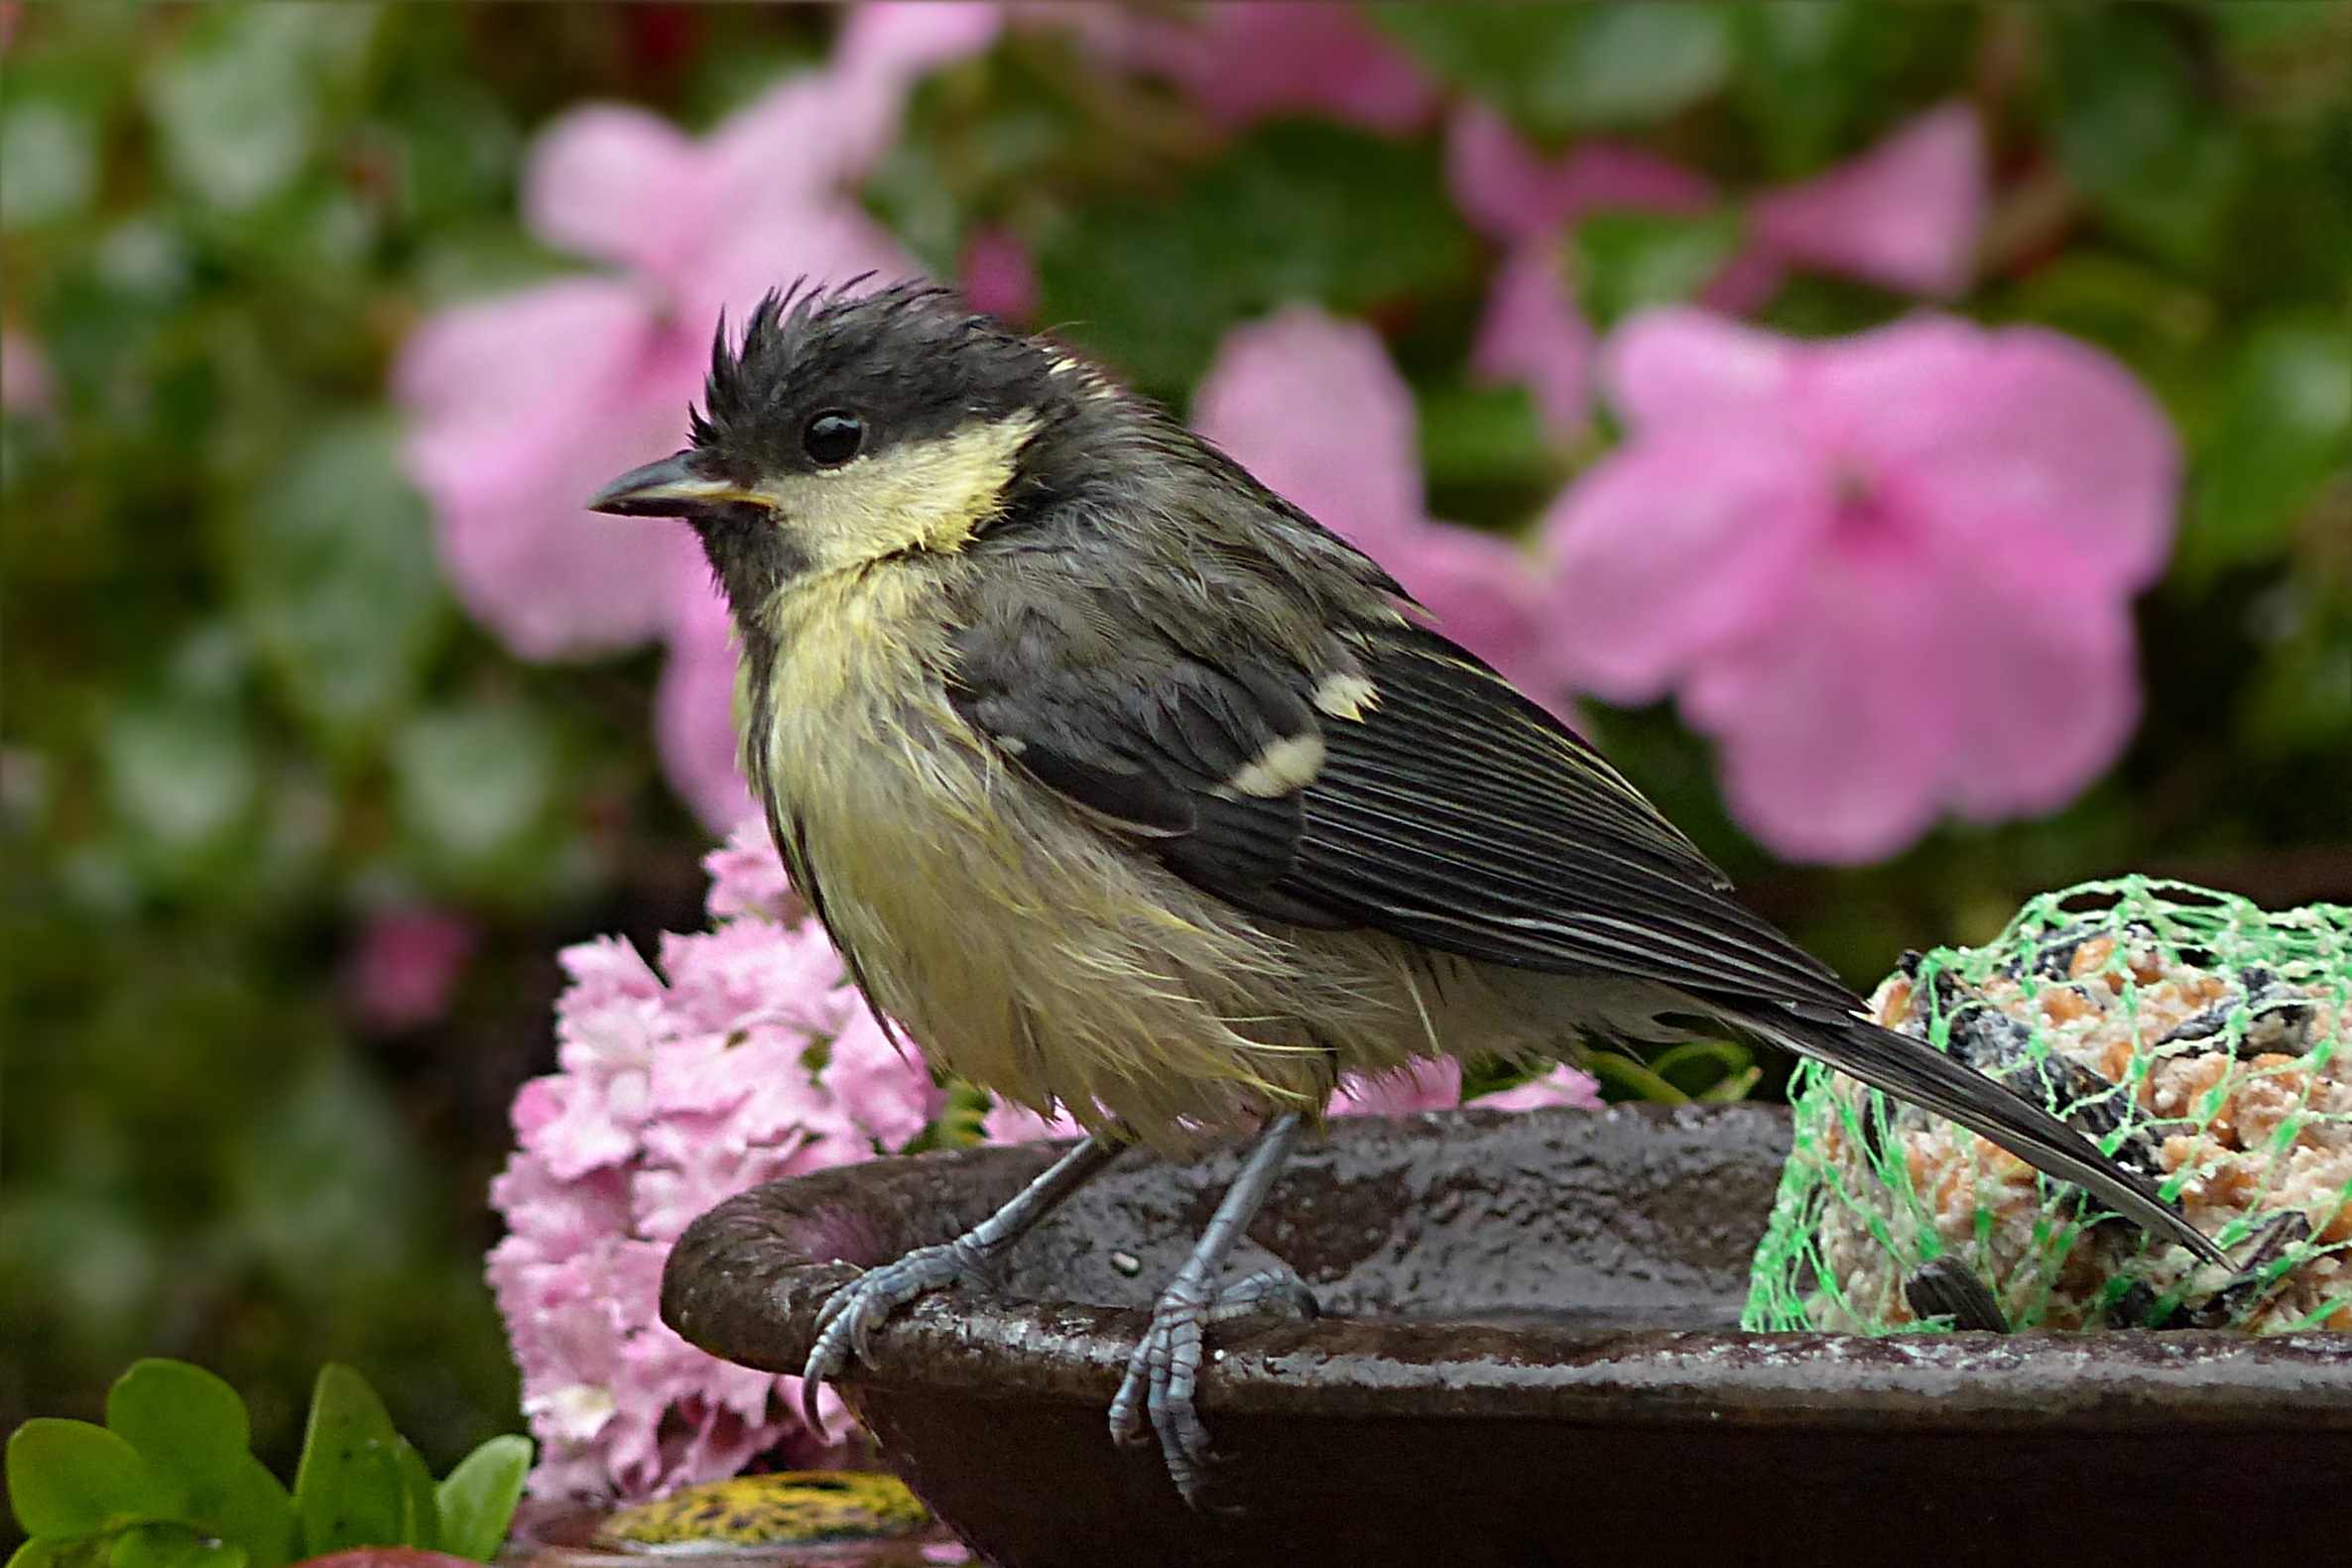
nature, bird, flower, wildlife, young, beak, garden, fauna, vertebrate, finch, tit, parus major, wet from rain, perching bird